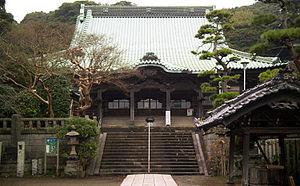
Le Ryūkō-ji est un temple bouddhiste du Nichiren Shū situé dans la ville de Fujisawa, préfecture de Kanagawa au Japon. Il est fondé en 1337 par Nippō, un disciple de Nichiren. Il se trouve sur le site de l'ancien lieu d'exécution Tatsukuchi et son nom utilise les deux mêmes kanji signifiant « gueule de dragon ». Le temple est le lieu où Nichiren, fondateur de la secte Bouddhiste à laquelle il a donné son nom, aurait été exécuté.